Stjepan Vukčić Kosača

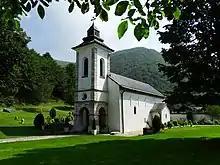
Church of St. George in Sopotnica founded by Stjepan Vukčić.

Attempts to restore the Bosnian kingdom, mostly under the auspices of external powers, primarily Hungarians, whom historiography sees as major culprits for its fall, lasted until the beginning of the 16th century. As early as 1465, the Ottomans installed Matija Šabančić, son of Radivoj, as the titular king of Bosnia, while the Hungarian king, Matthias Corvinus, installed Nicholas of Ilok on the Hungarian side as early as 1471. The Ottomans responded by appointing Hrvoje's great grandnephew Matija Vojsalić as the new titular king. But all these external interests and pretensions, which intertwined around the Bosnian crown and state territory, had nothing to do with real Bosnian independence—the independent Bosnian state tradition played no role in whatever was intended by either the Hungarians or the Ottomans.